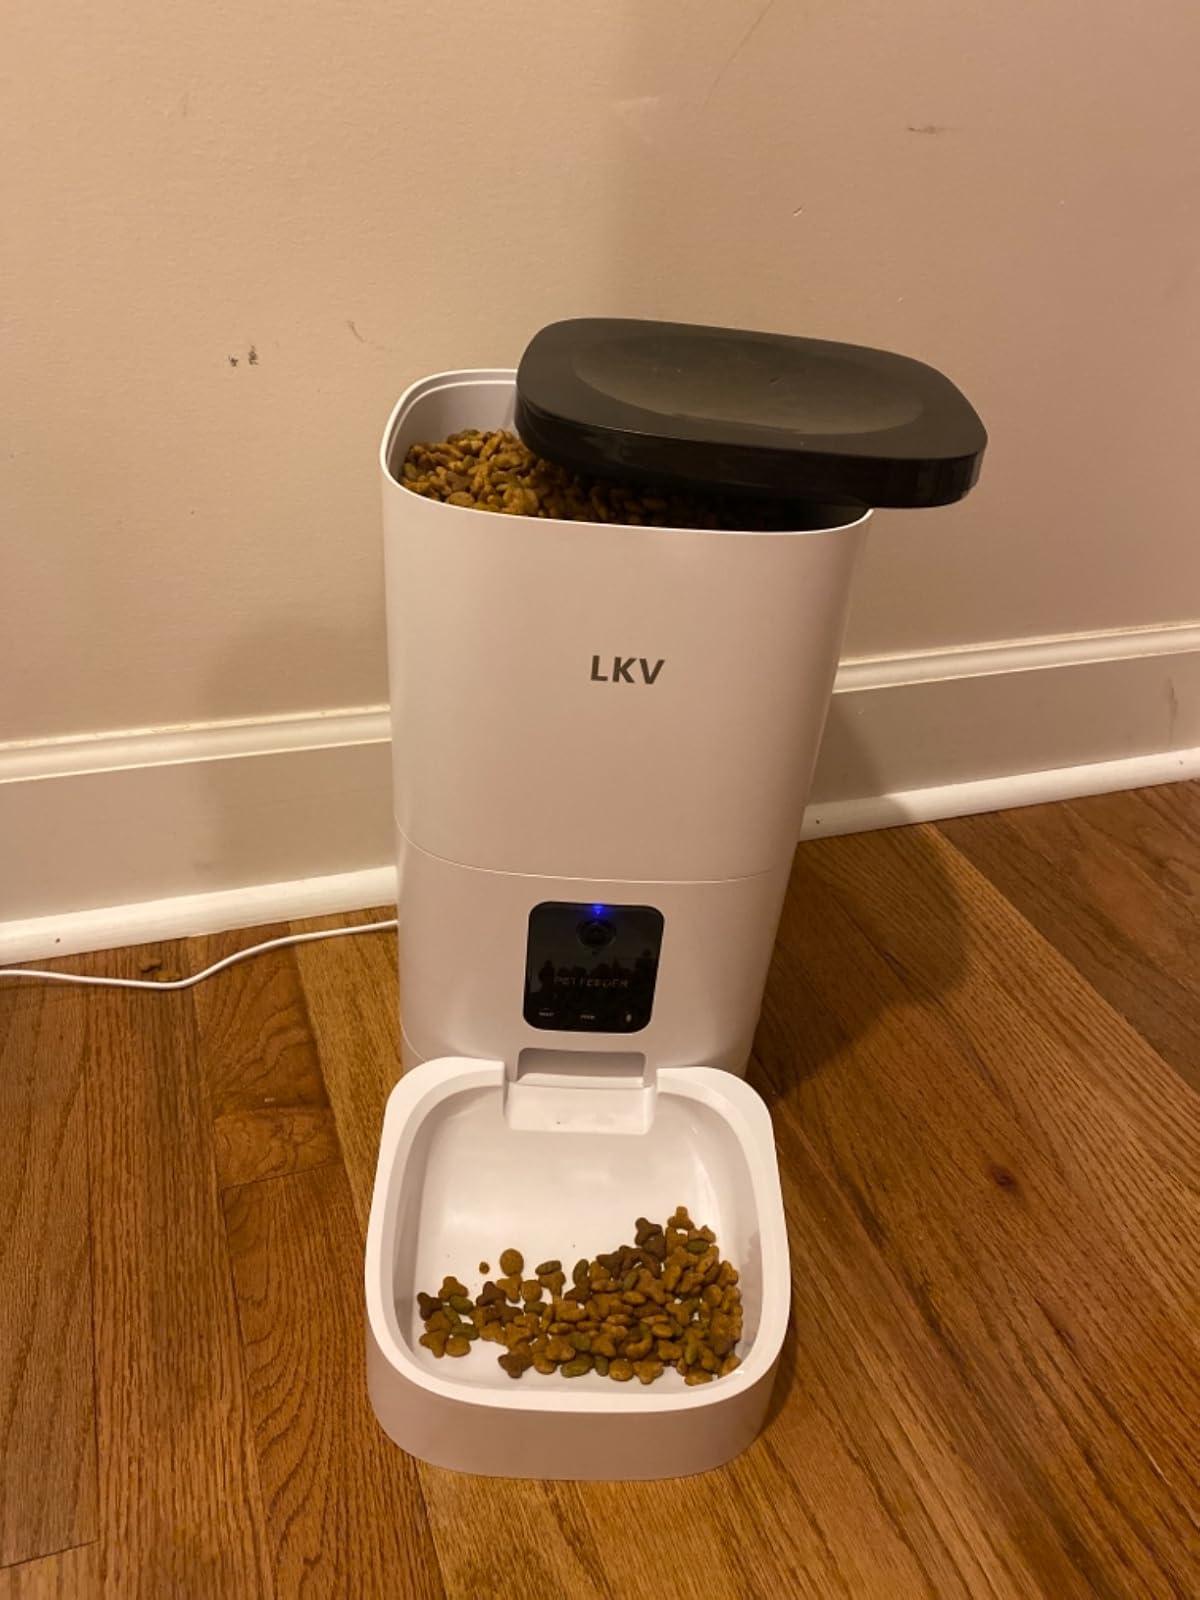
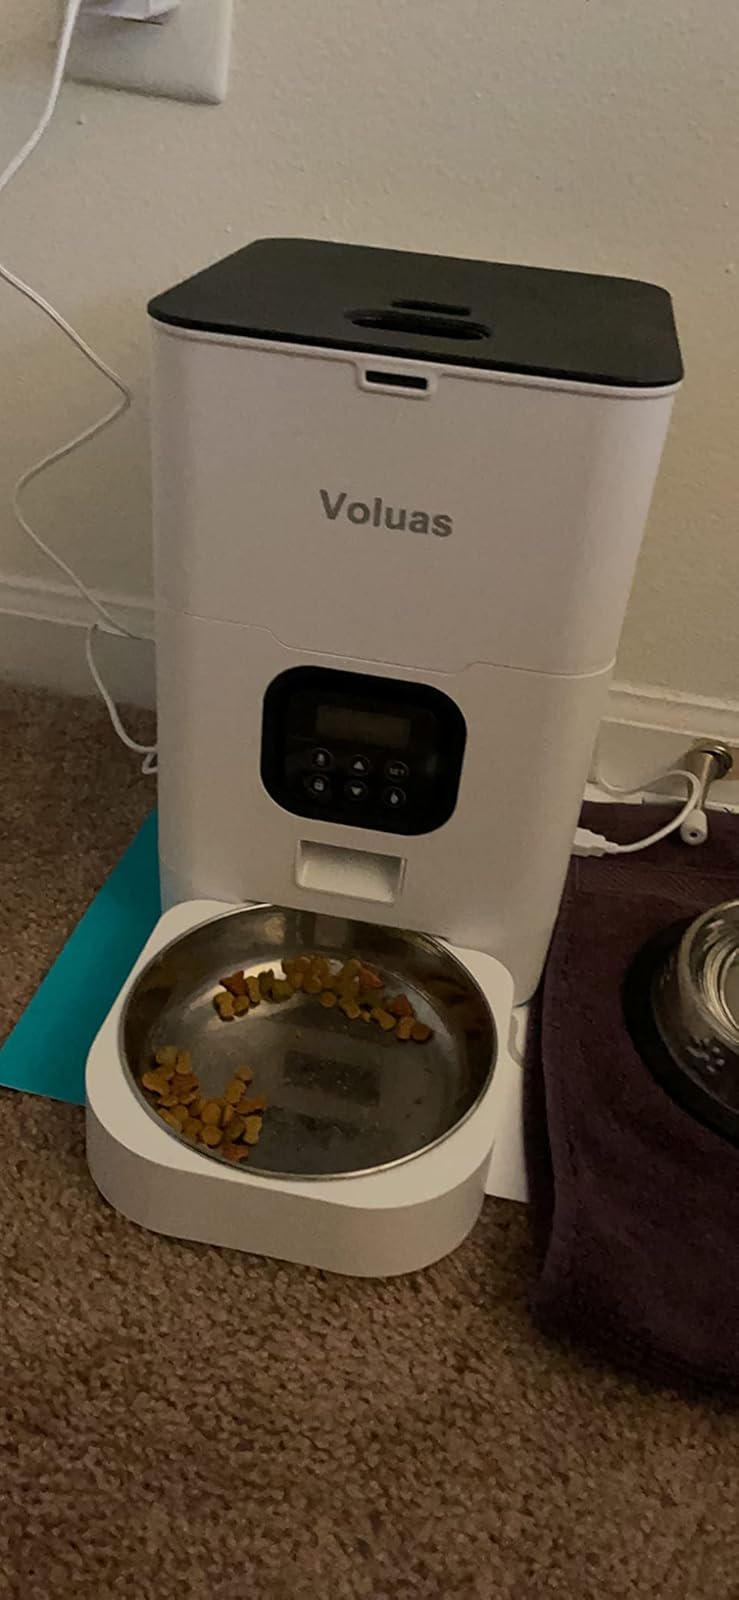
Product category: items_feeder
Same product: no